The Cloisters

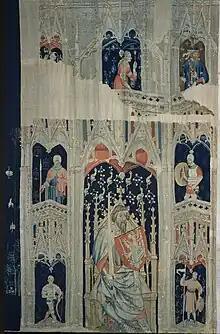
Alexander the Great or Hector of Troy. From the "Nine Heroes tapestries". South Netherlandish,

The museum's best-known panel painting is Robert Campin's c. 1425–28 "Mérode Altarpiece", a foundational work in the development of Early Netherlandish painting, which has been at The Cloisters since 1956. Its acquisition was funded by Rockefeller and described at the time as a "major event for the history of collecting in the United States". The triptych is well preserved with little overpainting, glossing, dirt layers, or paint loss. Other panel paintings in the collection include a Nativity triptych altarpiece attributed to a follower of Rogier van der Weyden, and the "Jumieges panels" by an unknown French master.